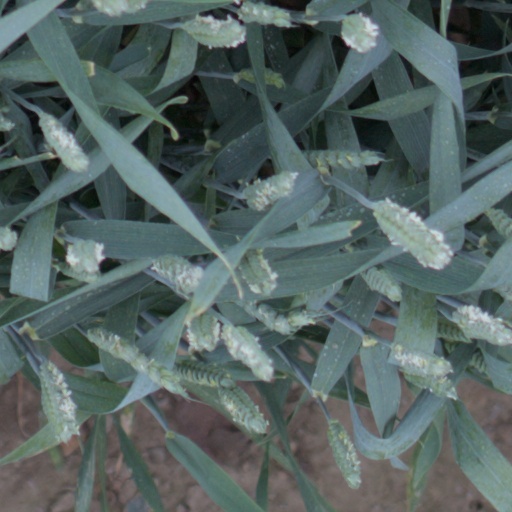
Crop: wheat